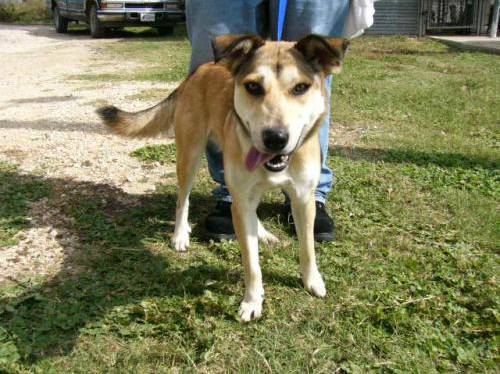
Label: dog